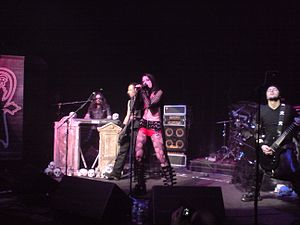
Theatres des Vampires
Theatres des Vampires er et italiensk gothic metal band med en stærk indflydelse af black metal, mest kendt for deres fremherskende tema om troen på vampyrer i deres sangtekster.